Iron Rattler

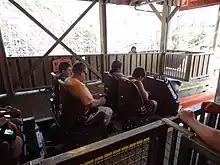
One of the themed trains departing the station

Iron Rattler has generally been well received. Keith Miller of "Funworld Magazine" described the ride as "wonderfully smooth" highlighting the slow cresting of the lift hill as an "enjoyable element". He concludes by stating "there's not one restful moment on this ride". Arthur Levine of About.com gave the ride 4.5 out of 5 stars. Levine applauded Six Flags for replacing a bad wooden roller coaster with "a wonderful, remarkably smooth, thoroughly fun and enjoyable ride". He also gives kudos to Rocky Mountain Construction who manufactured the I-Box track and redesigned the ride. Brenda Solis of KLQB described the ride as "the most intense, craziest roller coaster ever". She also compared the renovated ride to the original ride, stating "the old Rattler wasn't as scary or intense or fast as the new one".